Ogle Design

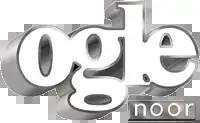
Ogle Noor logo

Ogle Design is a British design consultancy company founded in 1954 by David Ogle and based in Letchworth, Hertfordshire.